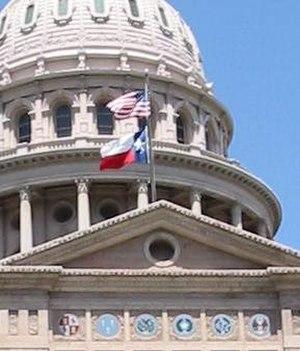
Le drapeau du Texas est le drapeau officiel de l'État américain du Texas. Il s'agit d'un drapeau bleu, blanc et rouge, adopté en 1839 comme drapeau national du Texas, puis devenu drapeau d'état en 1845.